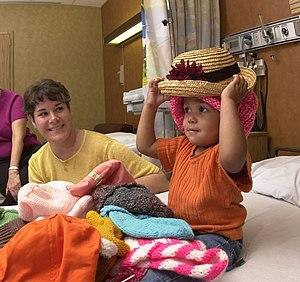
Le cancer pédiatrique ou cancer de l'enfant est un cancer qui touche un enfant ou adolescent âgé de 0 à 14 ans inclus. Certaines définitions du cancer de l'enfant incluent aussi les adolescents de 15 à 19 ans. L'oncologie pédiatrique est la branche de la médecine qui s'intéresse au diagnostic et au traitement du cancer chez les enfants.